Pantheism

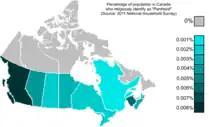
Canadian pantheist population by percentage (2011 National Household Survey)

Nature worship or nature mysticism is often conflated and confused with pantheism. It is pointed out by at least one expert, Harold Wood, founder of the Universal Pantheist Society, that in pantheist philosophy Spinoza's identification of God with nature is very different from a recent idea of a self identifying pantheist with environmental ethical concerns. His use of the word nature to describe his worldview may be vastly different from the "nature" of modern sciences. He and other nature mystics who also identify as pantheists use "nature" to refer to the limited natural environment (as opposed to man-made built environment). This use of "nature" is different from the broader use from Spinoza and other pantheists describing natural laws and the overall phenomena of the physical world. Nature mysticism may be compatible with pantheism but it may also be compatible with theism and other views. Pantheism has also been involved in animal worship especially in primal religions.